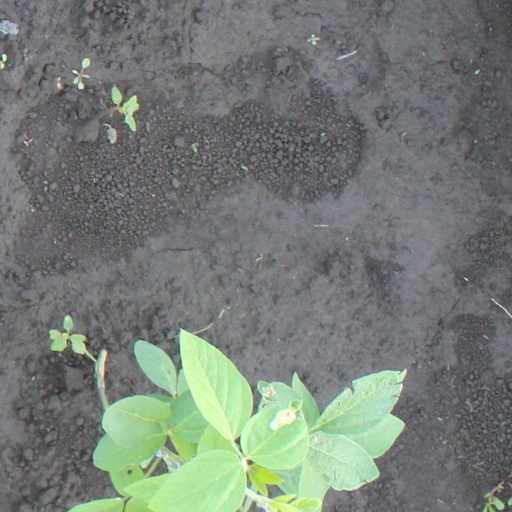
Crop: soybean